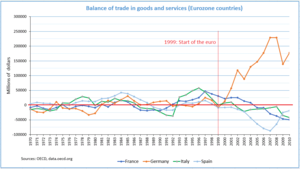
La balance commerciale est la différence, en termes de valeur monétaire, entre les exportations et les importations de biens ou de biens et services dans une économie sur une période donnée. On parle aussi de solde commercial.